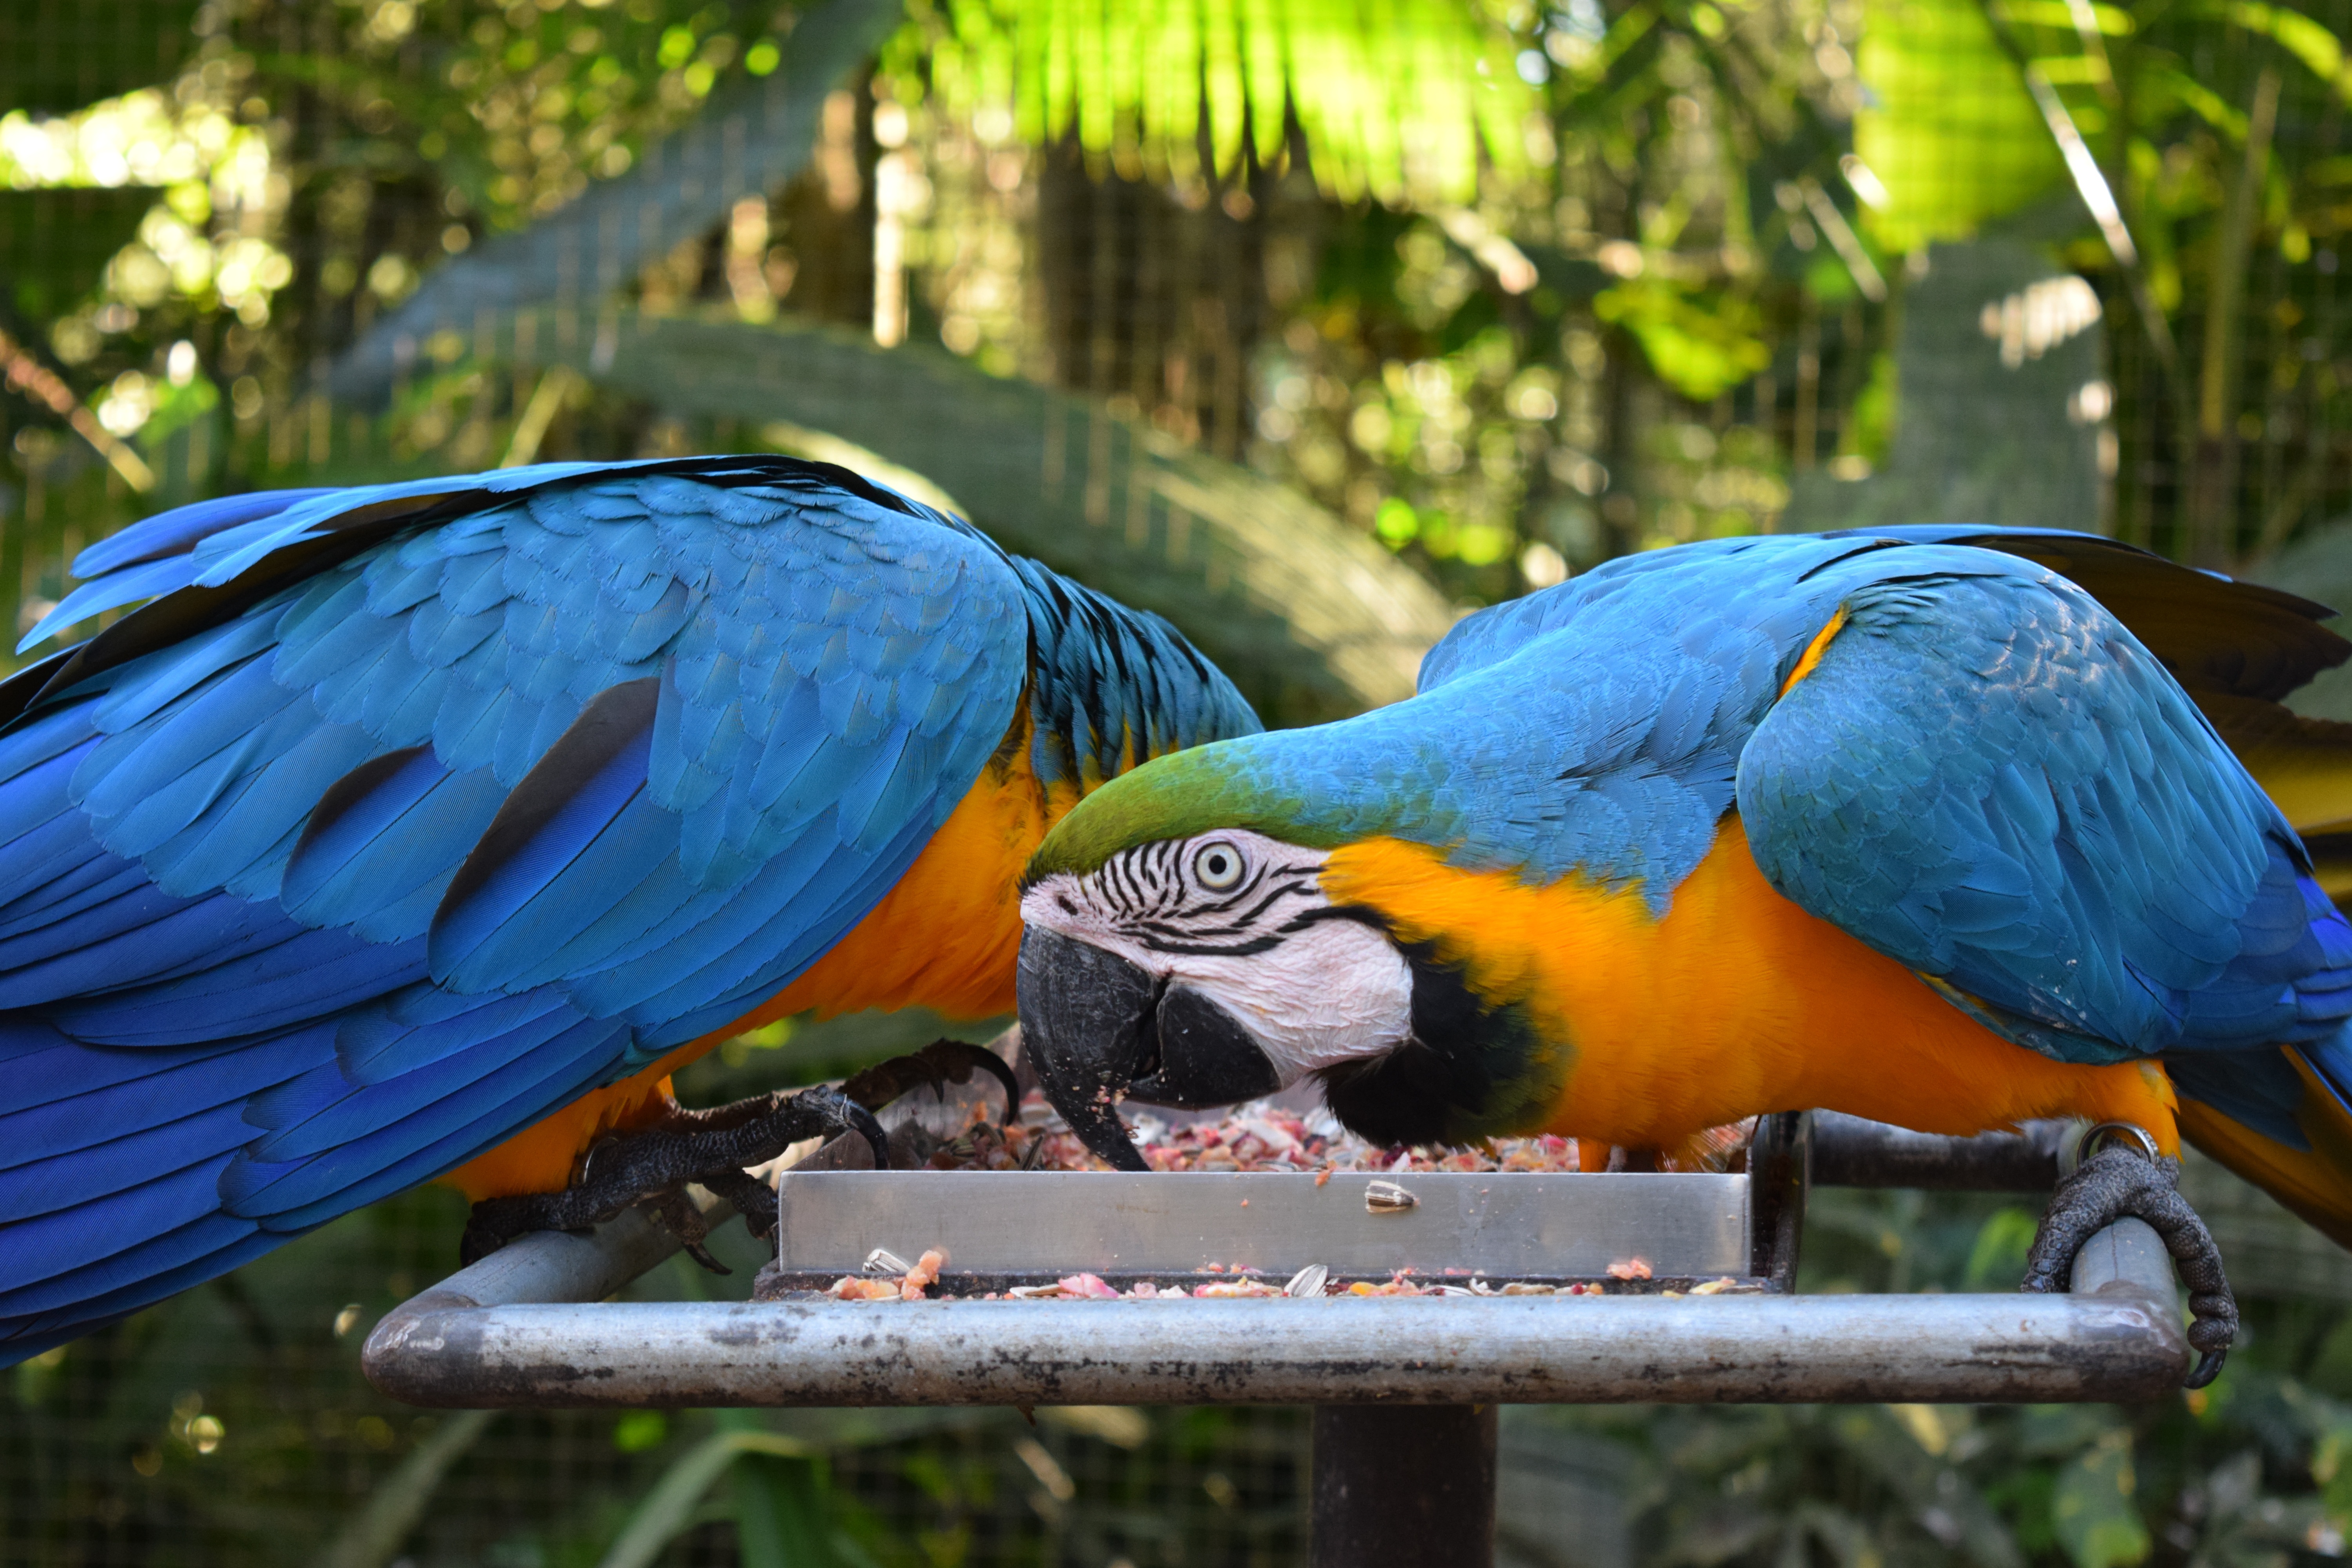
nature, bird, wing, pen, wildlife, beak, fauna, lorikeet, tropical bird, macaw, animals, vertebrate, parrot, parakeet